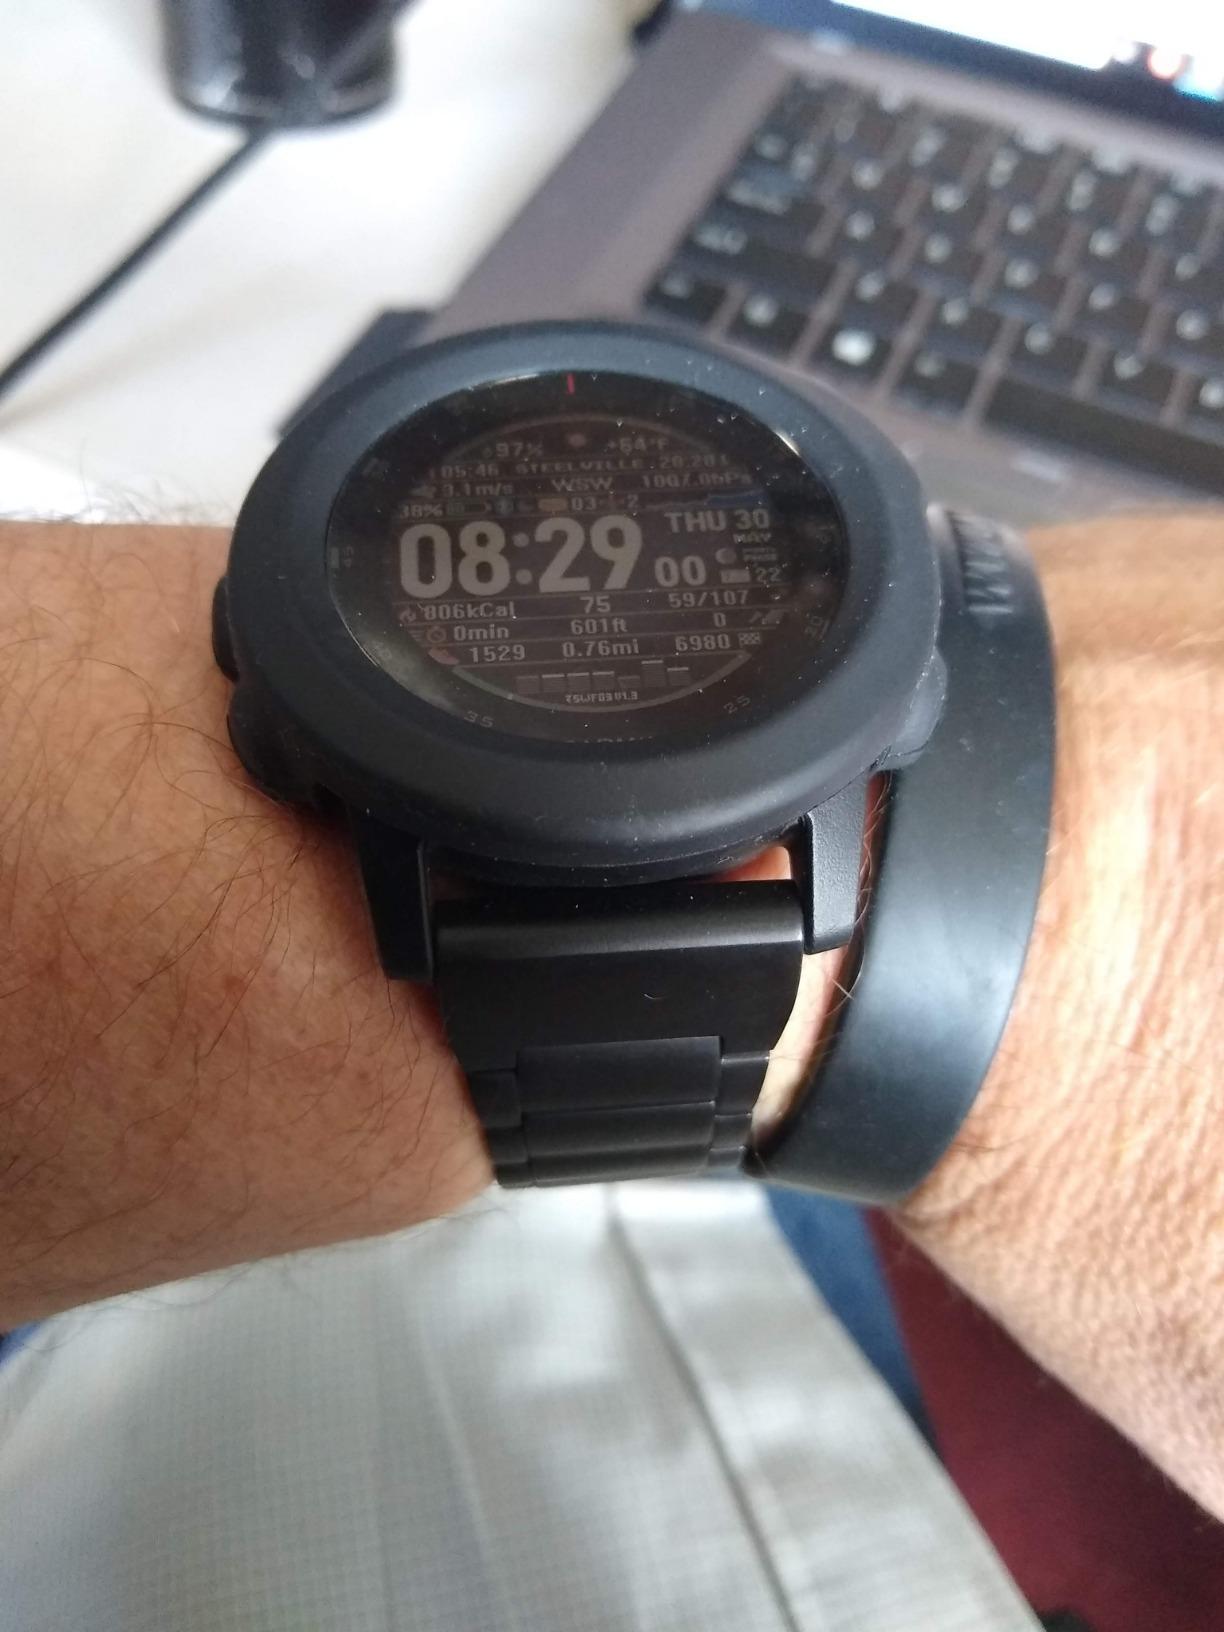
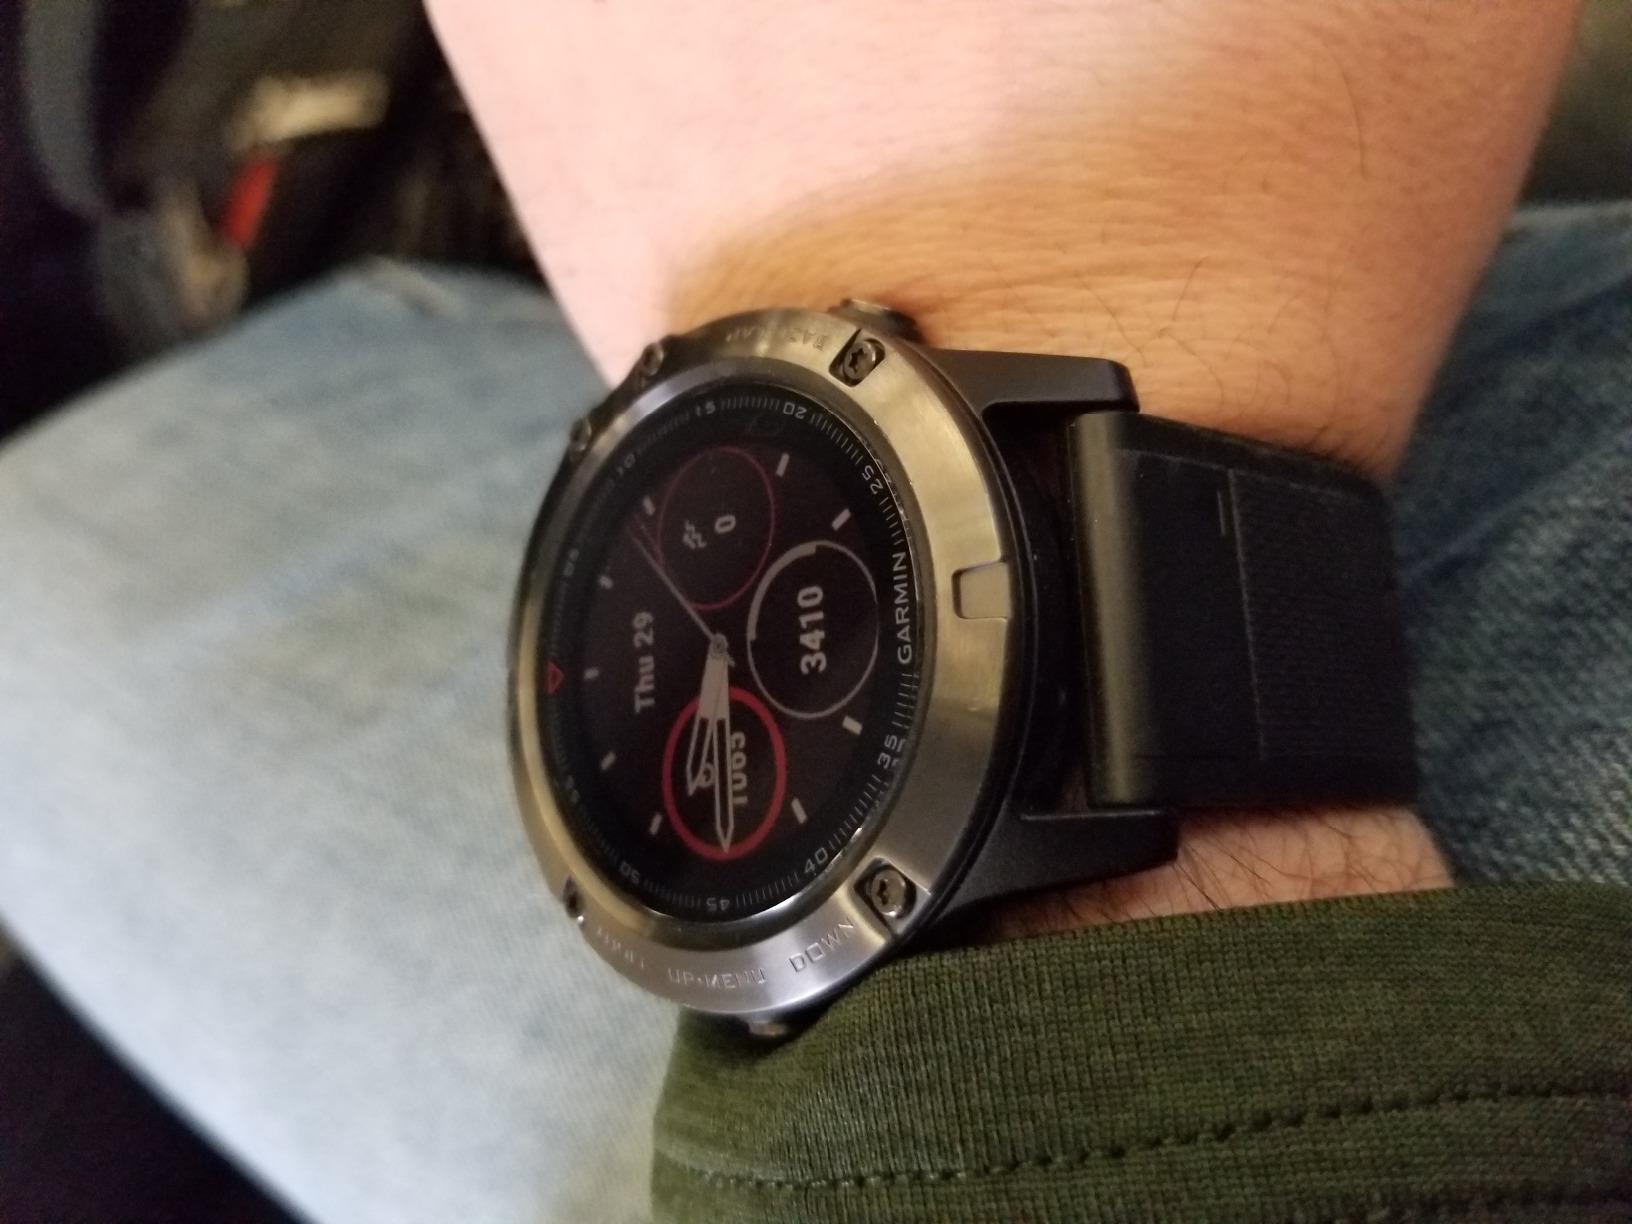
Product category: smartwatch
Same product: no